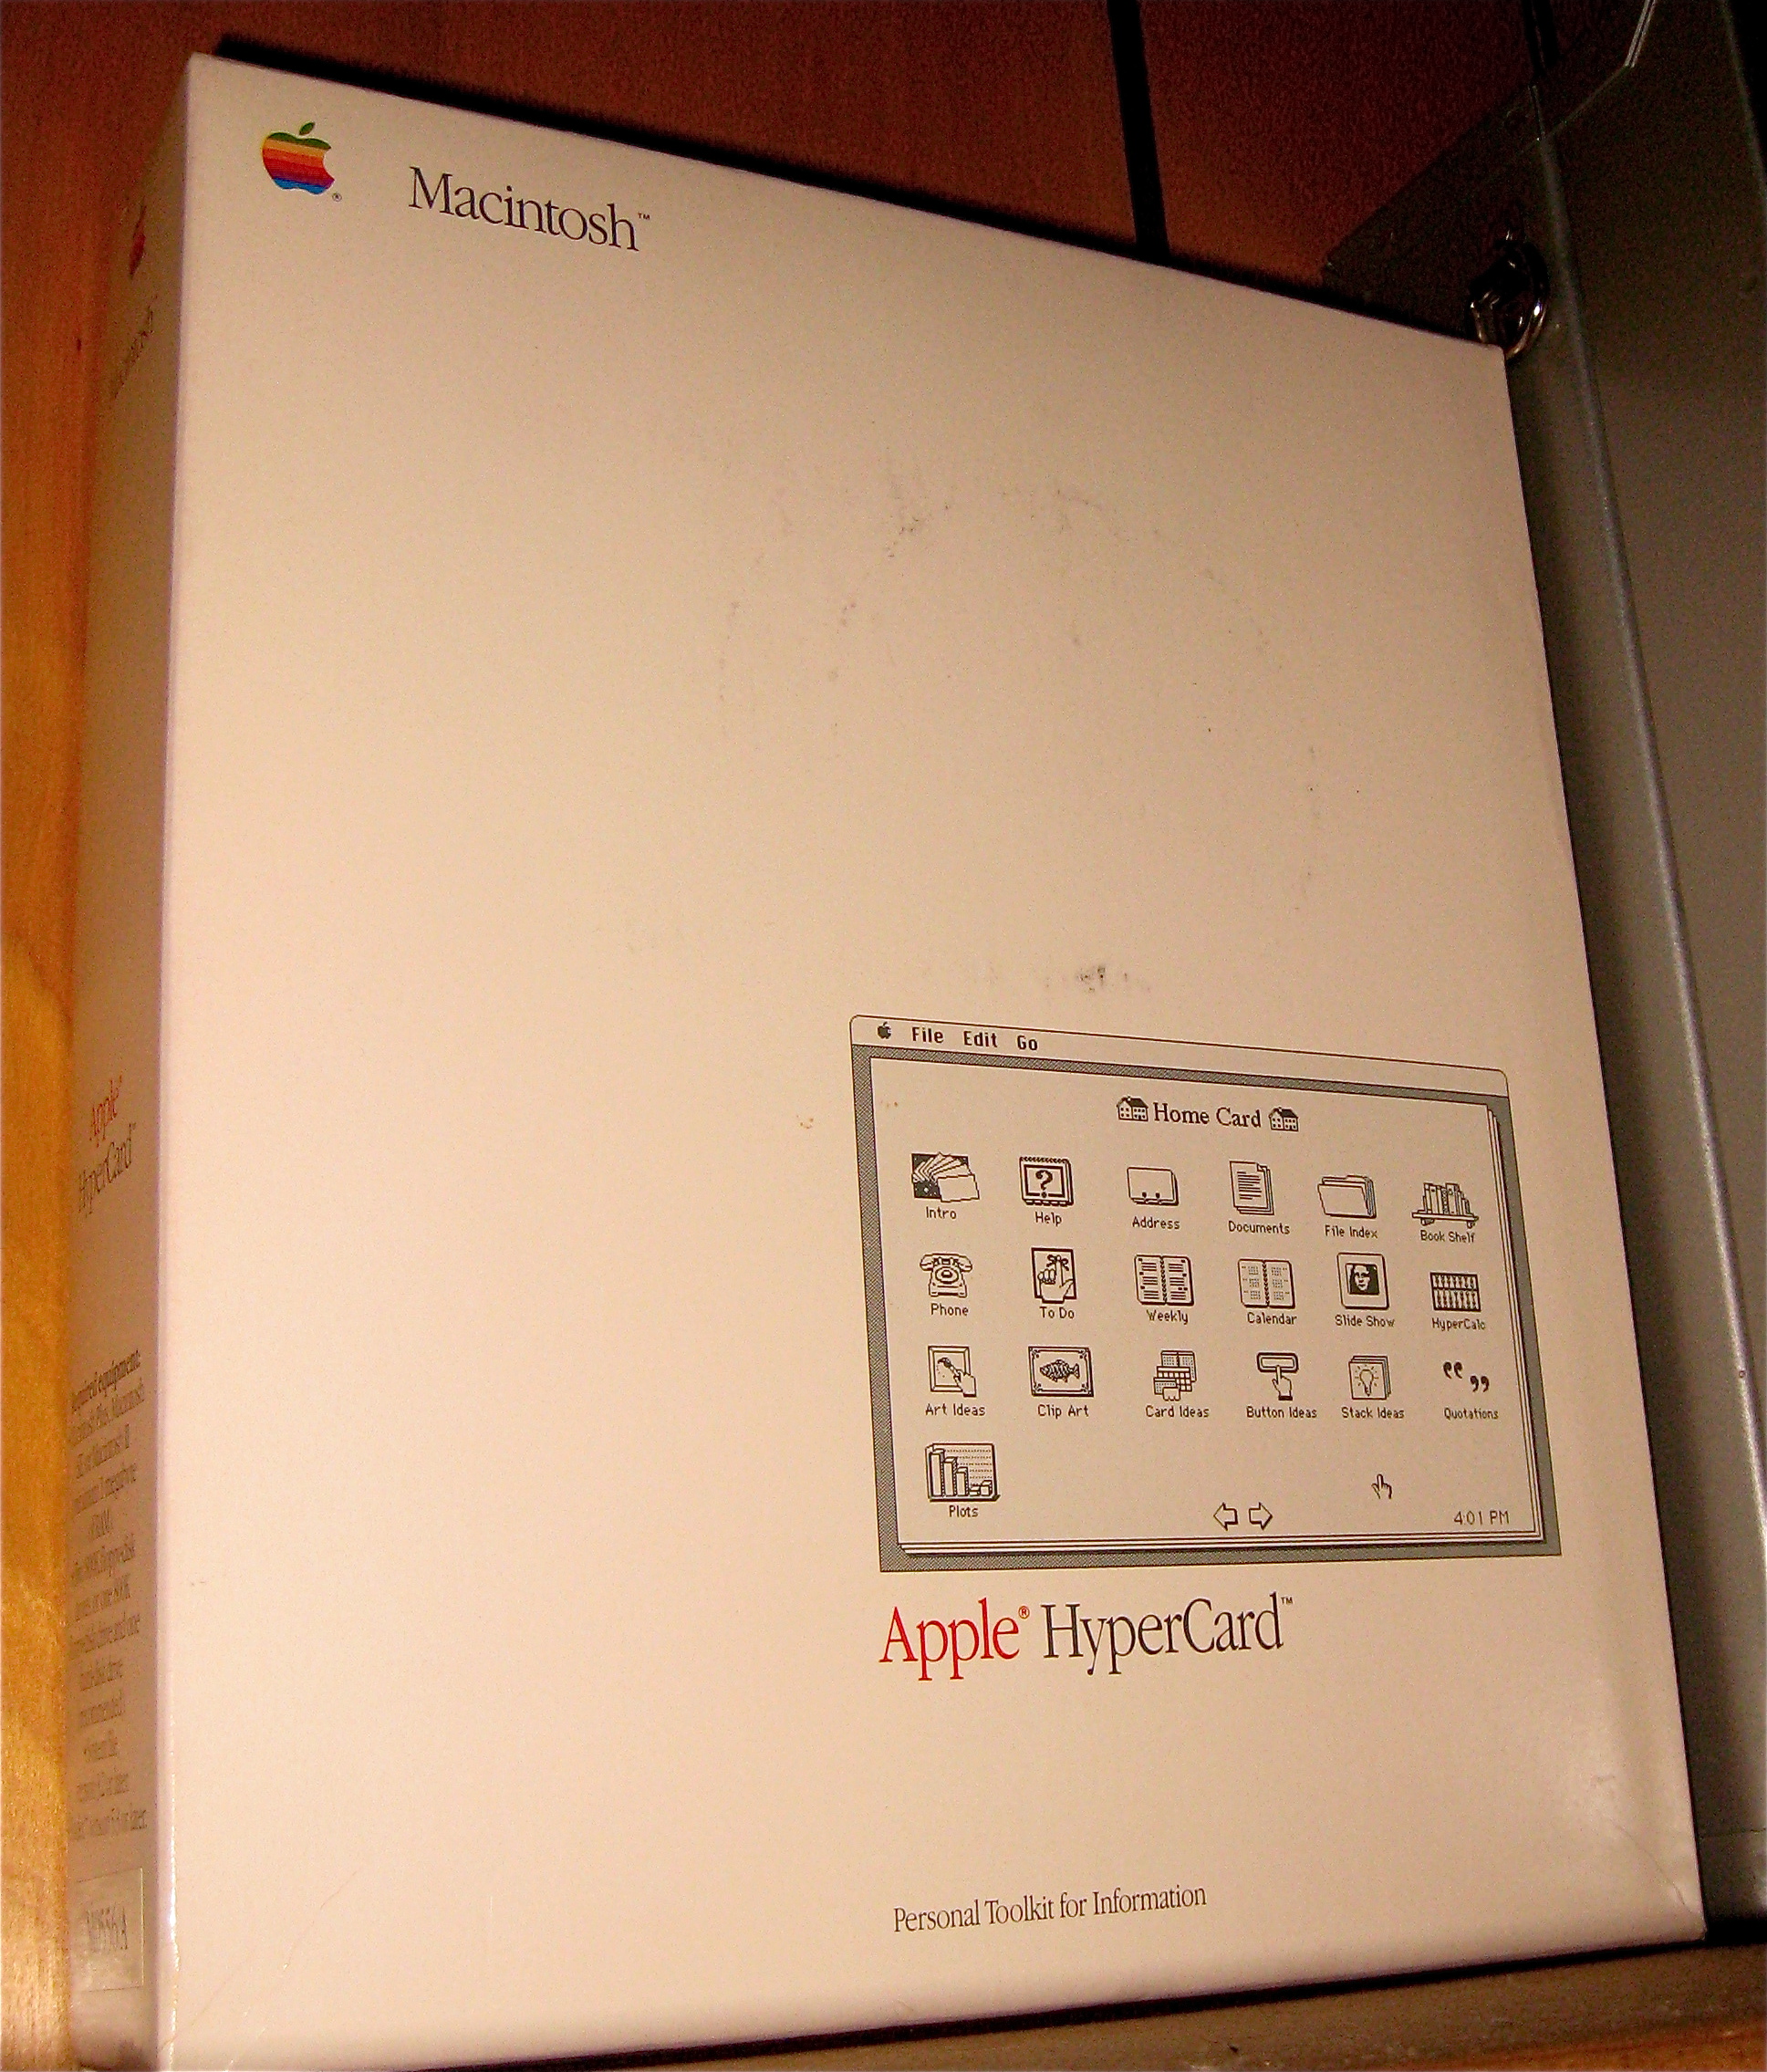
writing, design